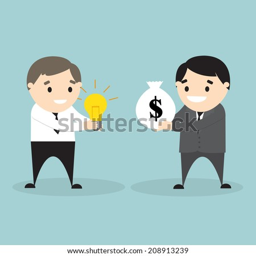
vector illustration of businessman buying an idea of a young man .